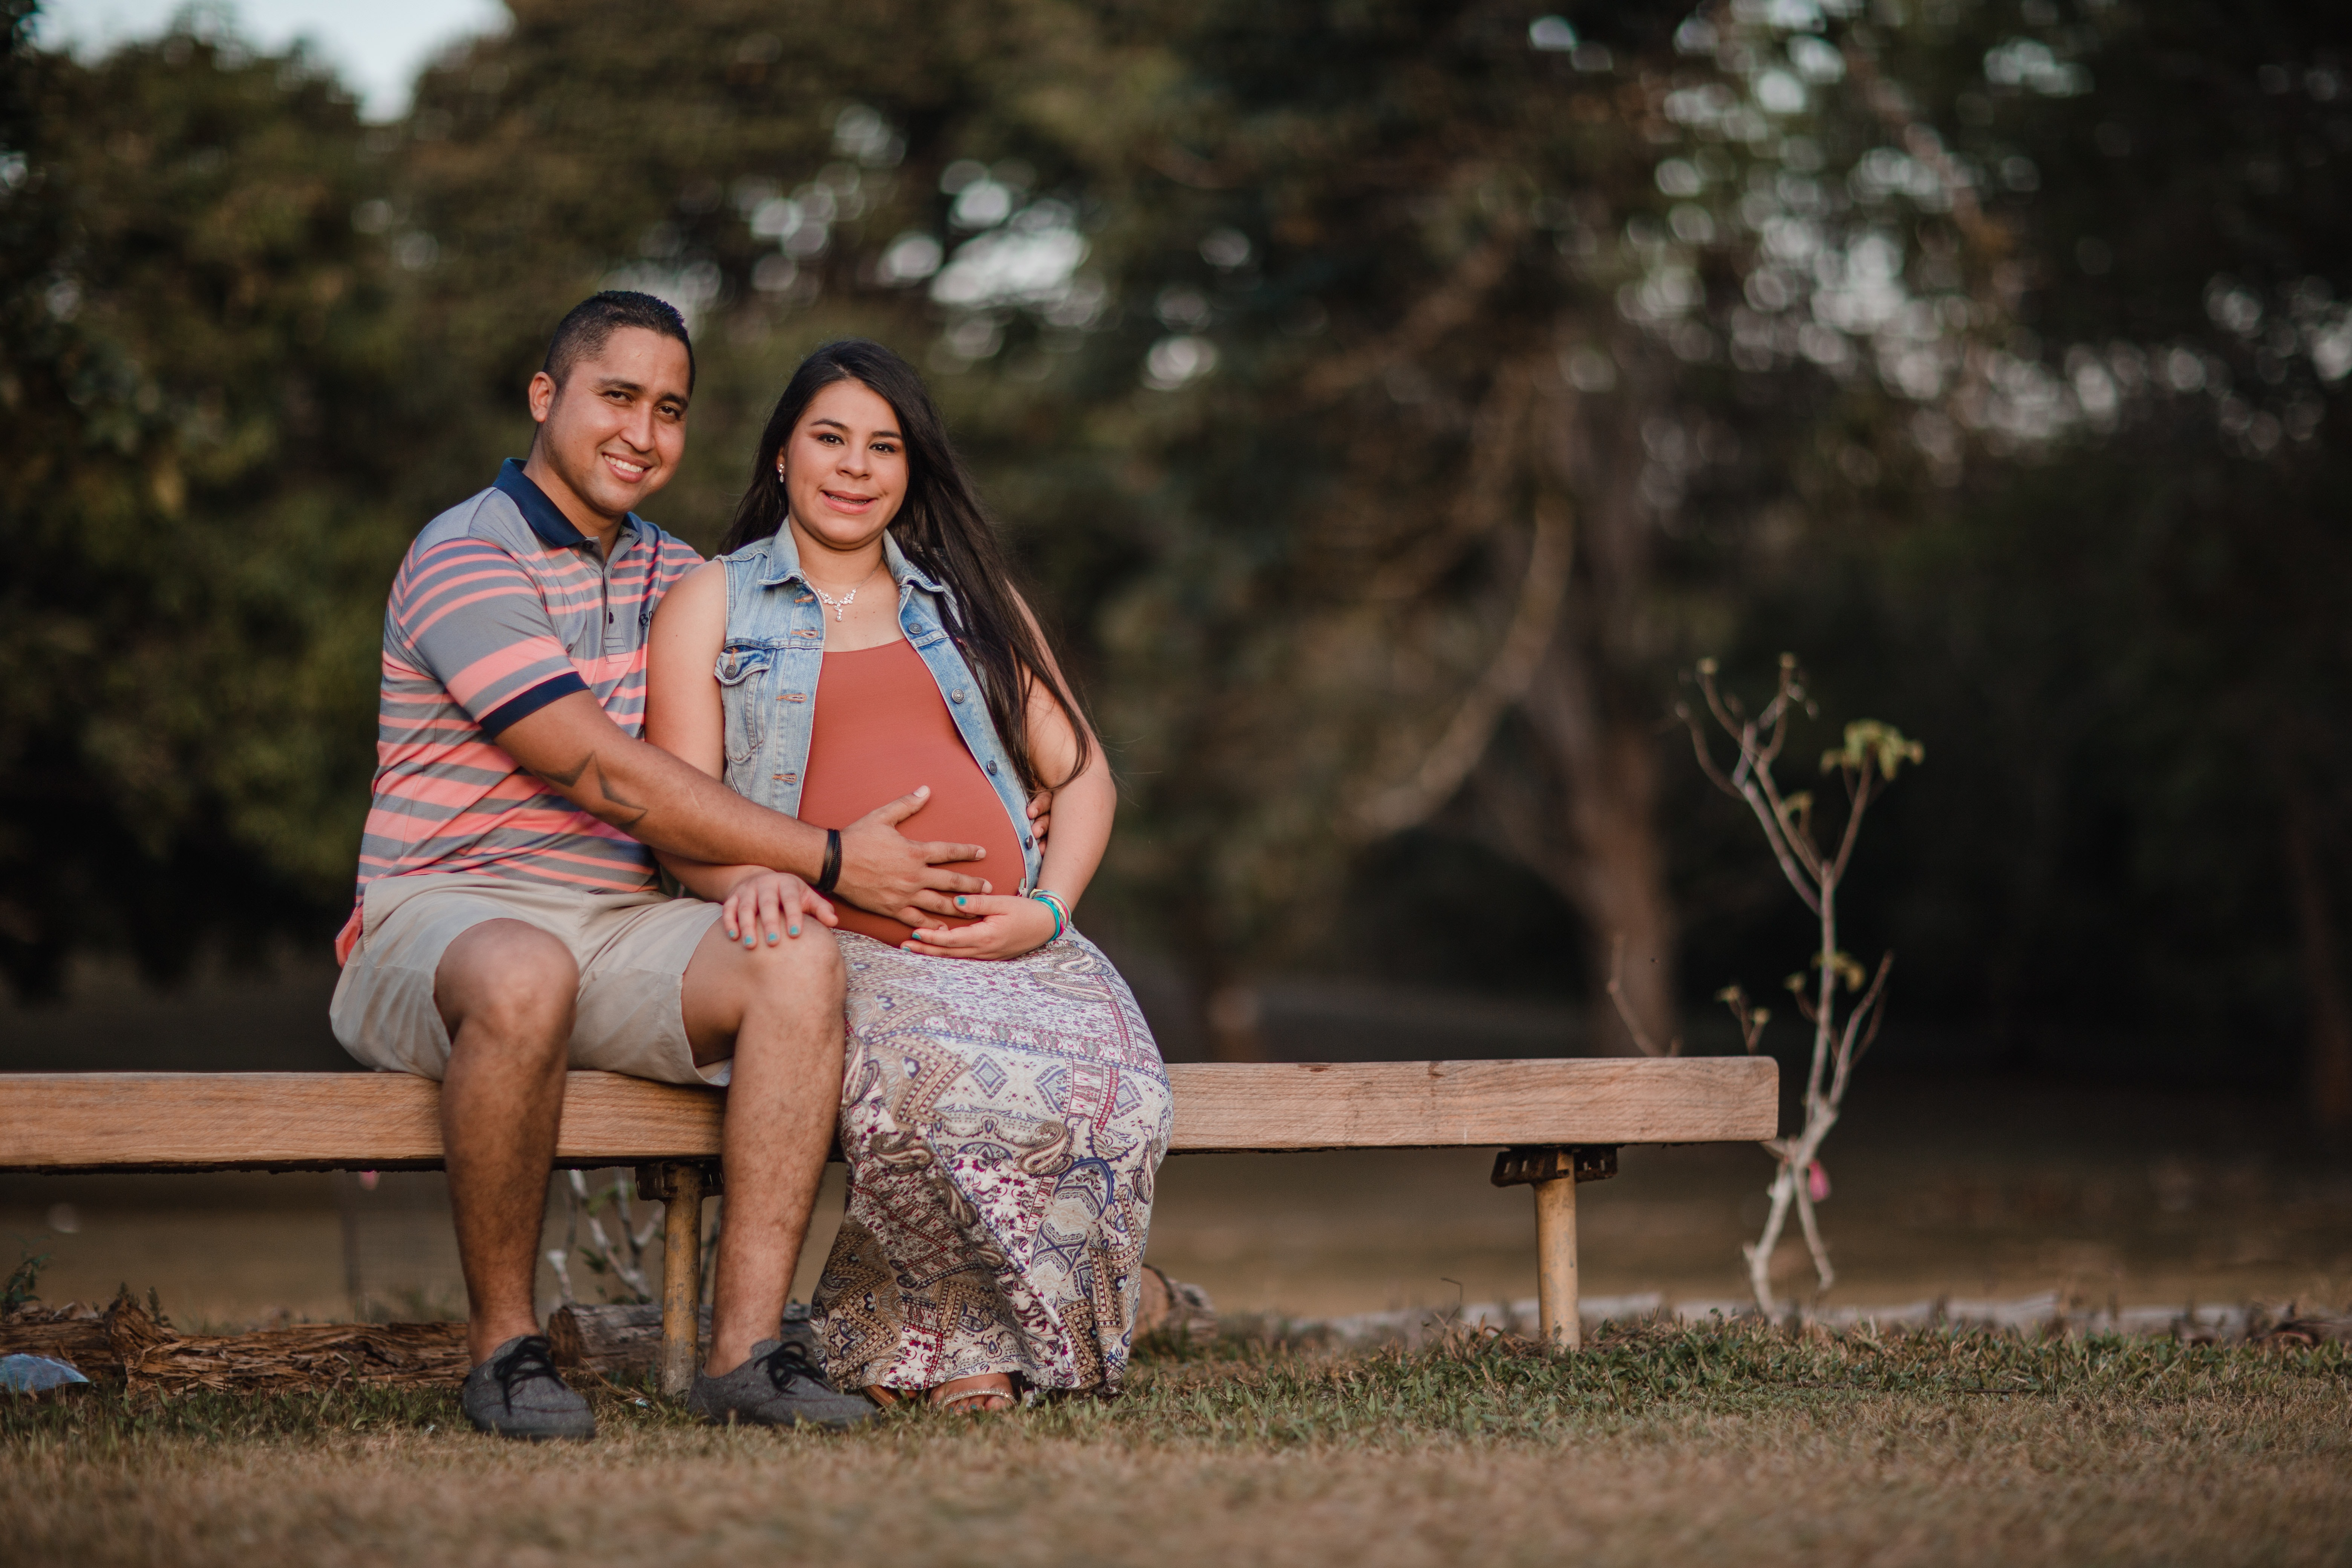
people, photograph, facial expression, sitting, photography, emotion, fun, tree, girl, smile, ceremony, grass, family, photo shoot, love, portrait photography, vacation, recreation, plant